John Morris (curler)

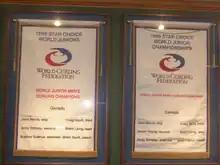
Morris' 1998 and 1999 World Junior Championship banners at the Ottawa Curling Club

As a junior curler, Morris skipped his Ottawa Curling Club rink to three-straight Ontario provincial junior Men's titles from 1997 to 1999, and won the 1998 and 1999 Canadian and World Junior Championships, setting records for most wins by a skip along the way.